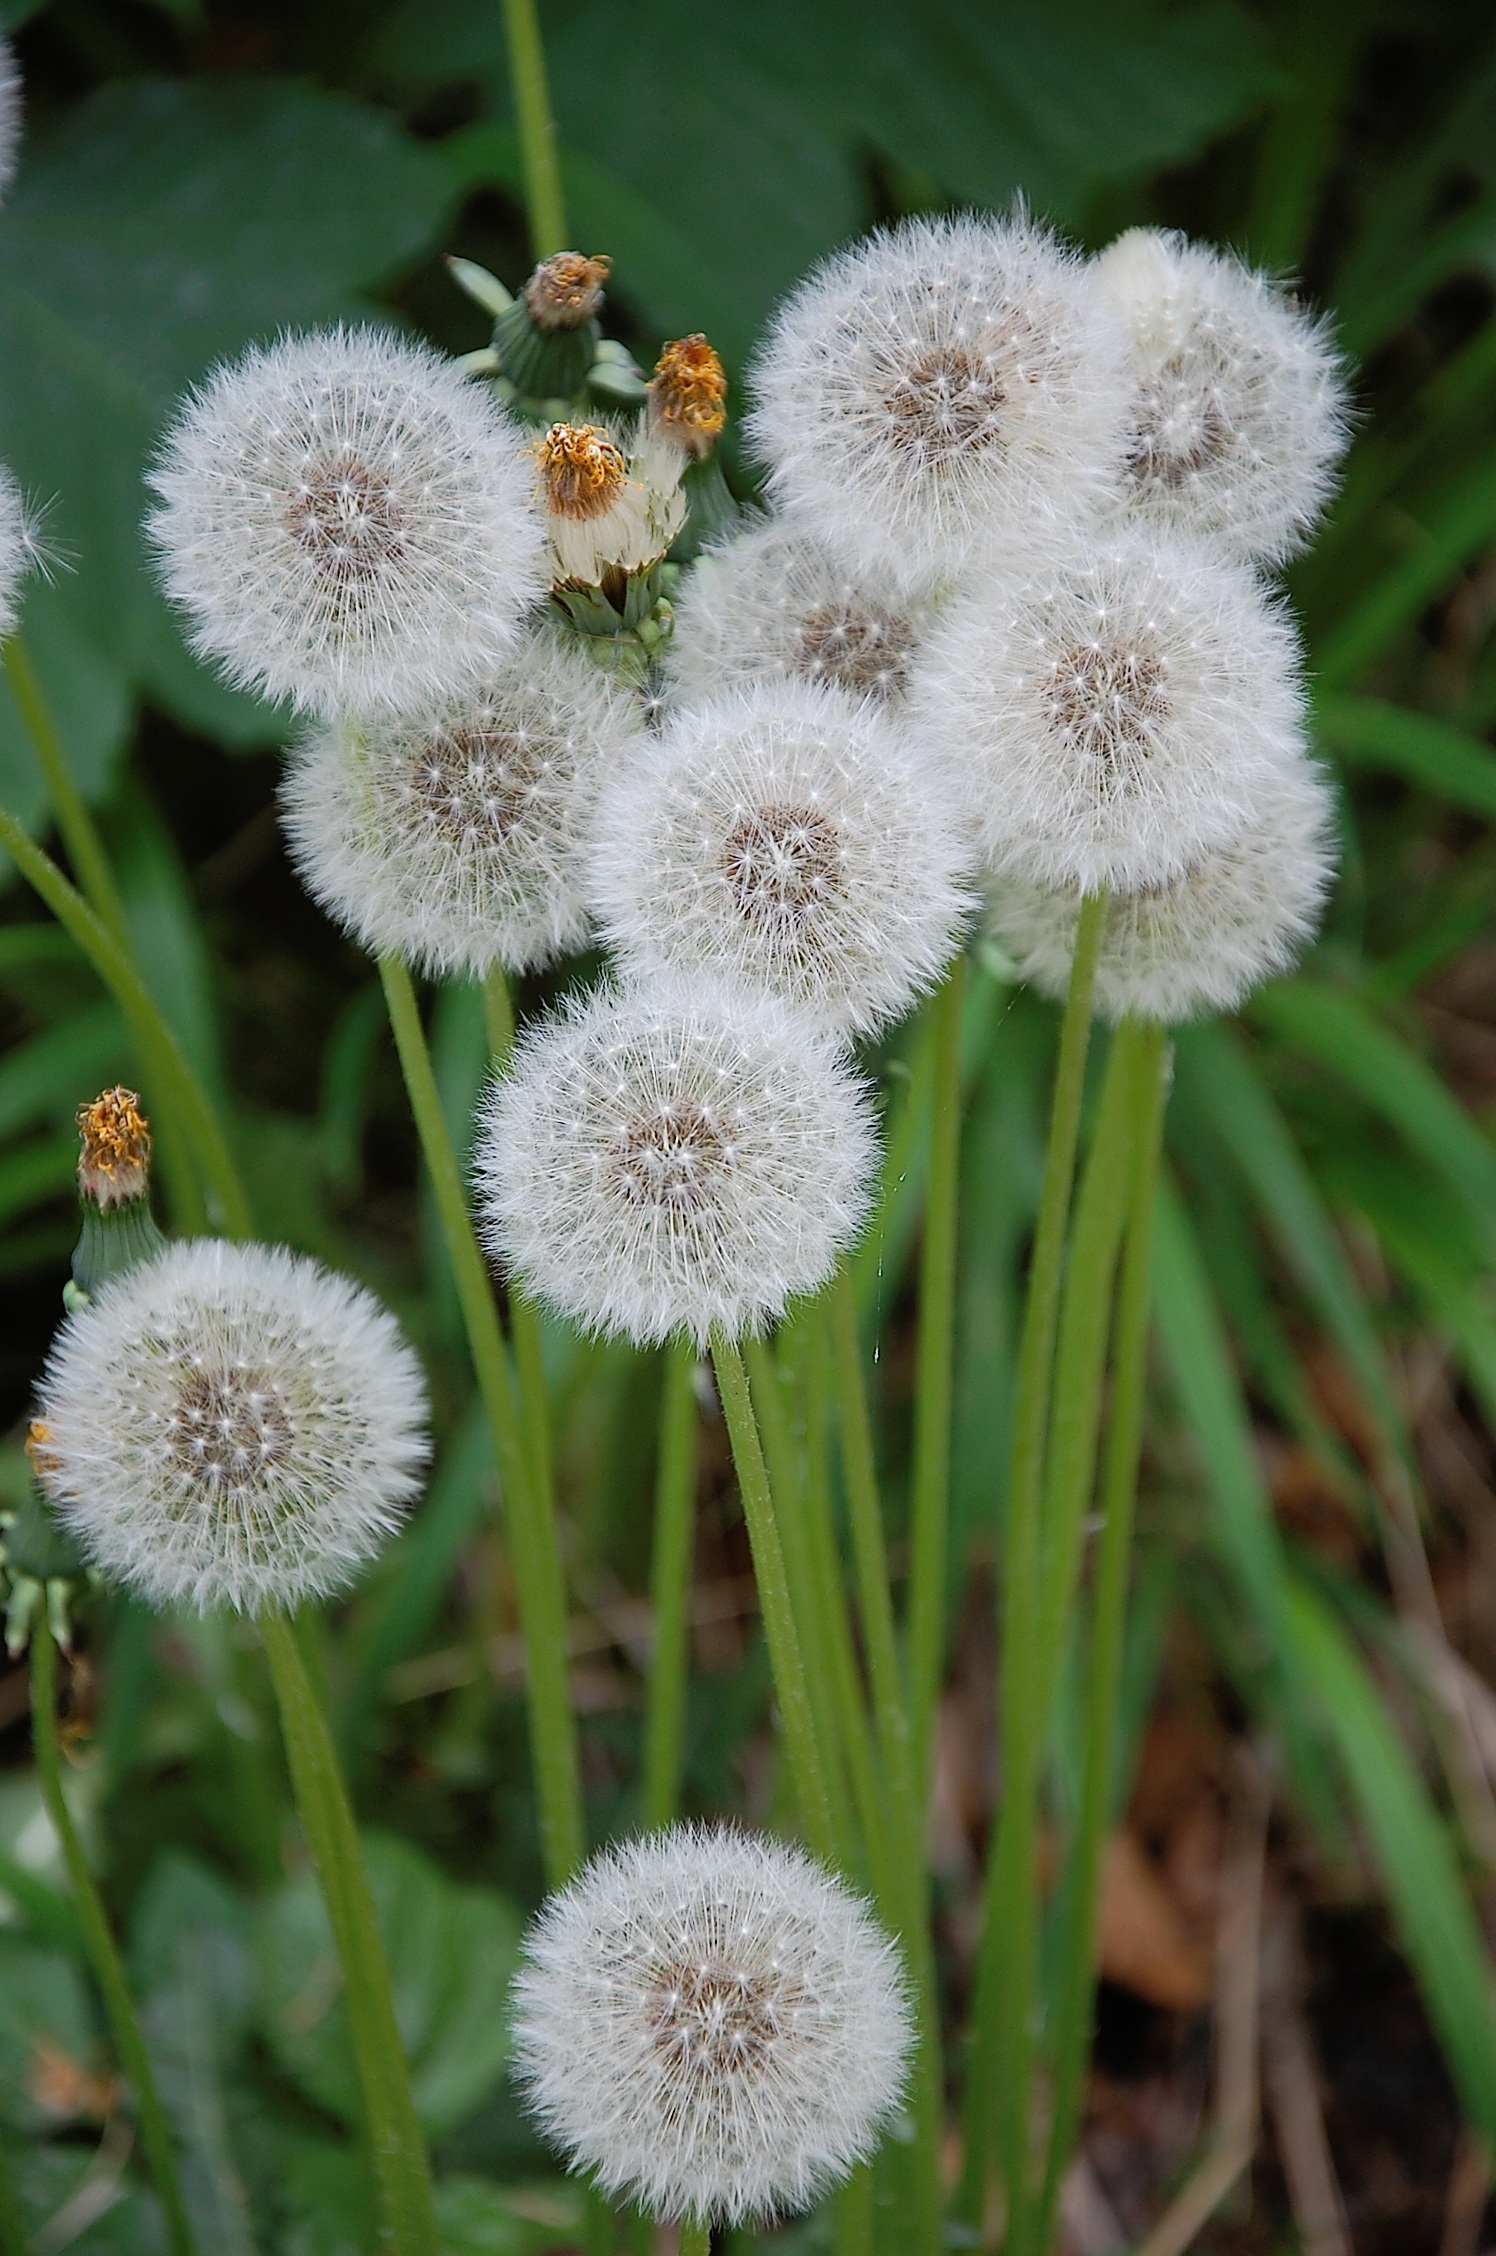
blossom, plant, dandelion, flower, bloom, produce, botany, flora, wildflower, pointed flower, macro photography, flowering plant, daisy family, land plant